Harald Hardrada

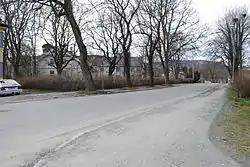
The present Klostergata in Trondheim, site of the former Helgeseter Priory

Early on 25 September, Harald and Tostig departed their landing place at Riccall with most of their forces, but left a third of their forces behind. They brought only light armour, as they expected to just meet the citizens of York, as they had agreed the day before, at Stamford Bridge to decide on who should manage the town under Harald. Once there Harald saw Godwinson's forces approaching, heavily armed and armoured, and greatly outnumbering Harald's. Although (according to non-saga sources) the English forces were held up at the bridge for some time by a single gigantic Norwegian, allowing Harald and Tostig to regroup into a shield-wall formation, Harald's army was in the end heavily beaten. Harald was struck in the throat by an arrow and killed early in the battle, later termed the Battle of Stamford Bridge, in a state of "berserkergang", having worn no body armour and fought aggressively with both hands around his sword.